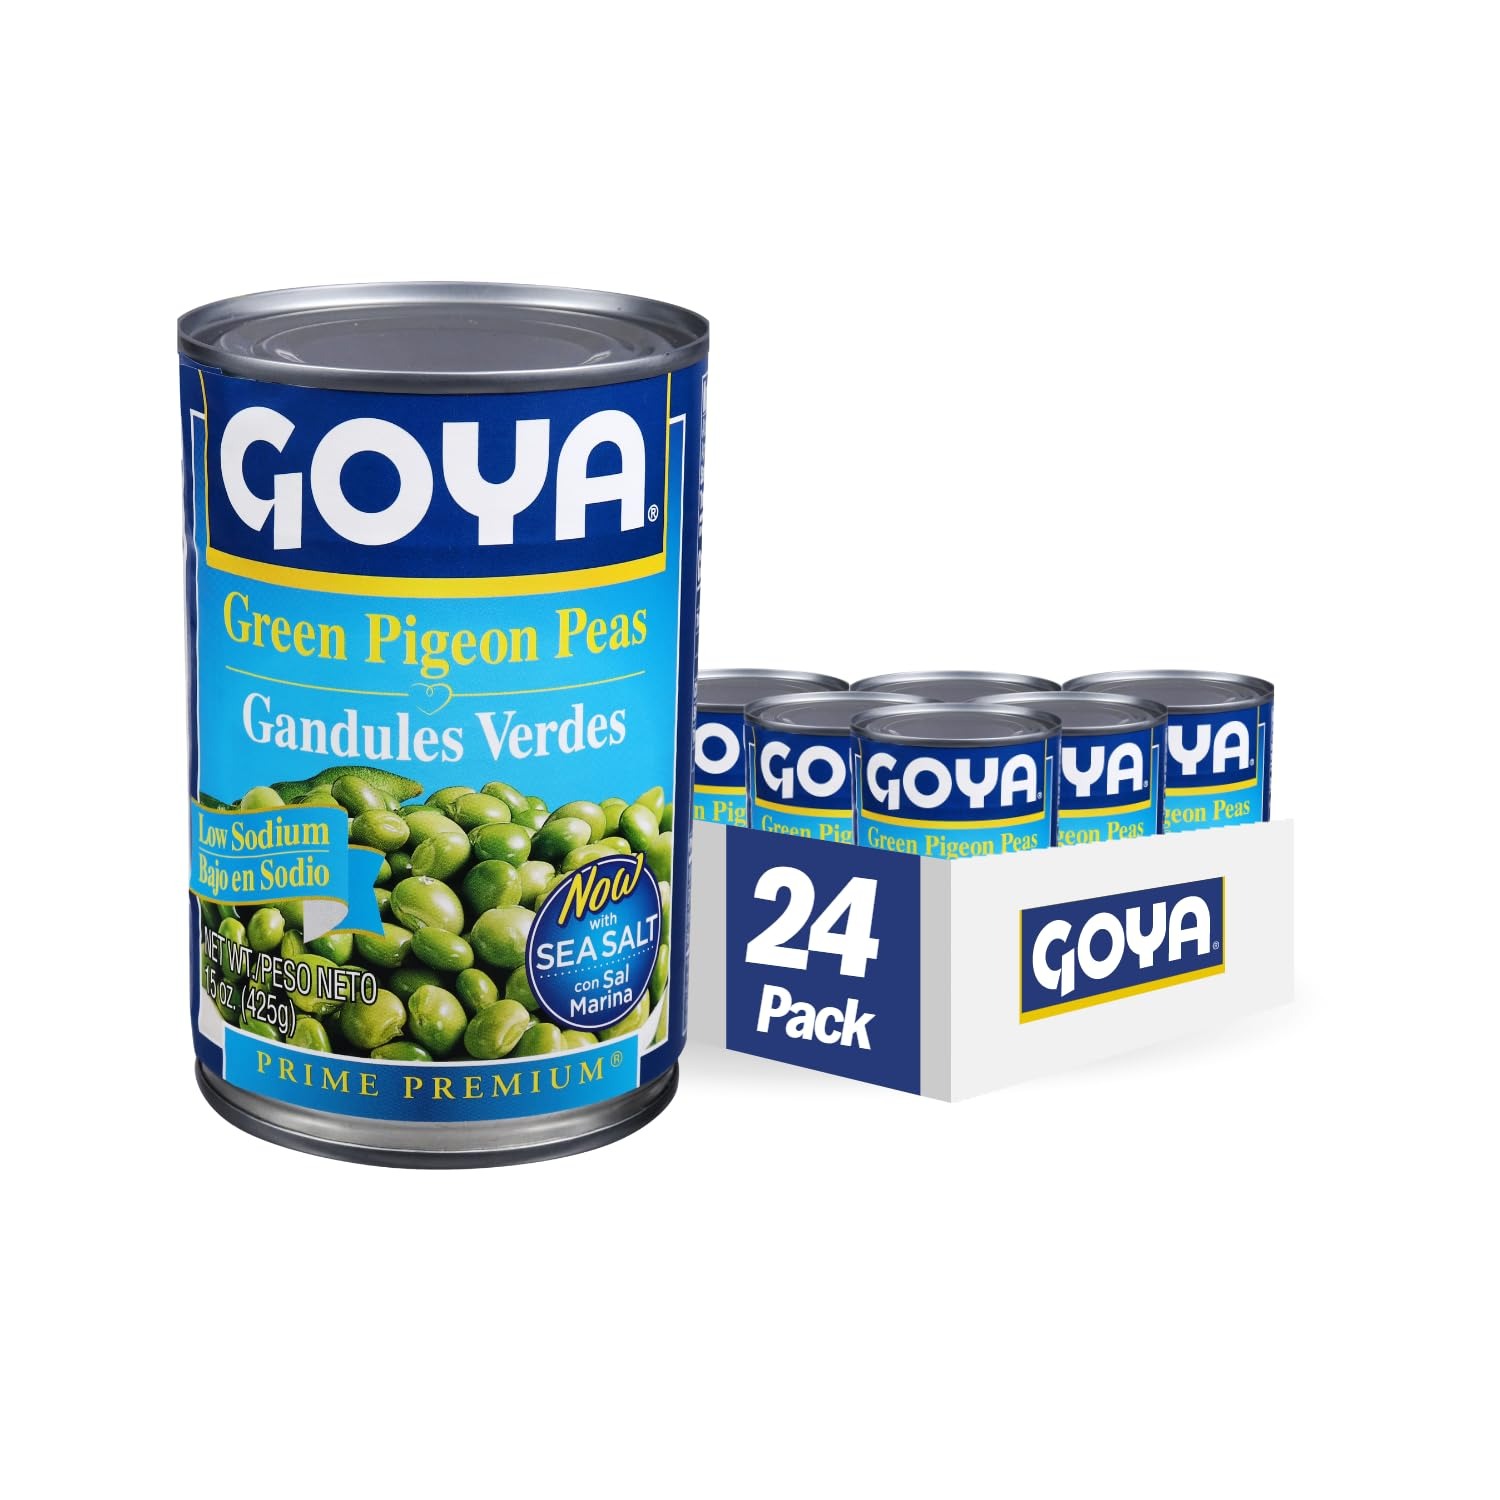
Item Name: Goya Foods Green Pigeon Peas (Gandules), Low Sodium, 15-Ounce (Pack of 24)
Bullet Point 1: RICH, FLAVORFUL & LOW SODIUM | GOYA Low Sodium Green Pigeon Peas are now seasoned with sea salt! They have a unique, nutty taste and a rich, grain-like texture. Use them for classic Caribbean dishes!
Bullet Point 2: EXCELLENT DIET COMPATIBILITY | Gluten Free, Low Sodium, Low Fat, Trans Fat Free, Saturated Fat Free, Cholesterol Free and Kosher. Good Source of Fiber. Contains Protein
Bullet Point 3: CONVENIENT | GOYA Low Sodium Gandules are a perfect fit for a busy lifestyle. Use the Easy Open Lid, then season, heat and serve. Use them to make classics like Rice and Pigeon Peas and more
Bullet Point 4: PRIME PREMIUM QUALITY | If it's Goya... it has to be good! | ¡Si es Goya... tiene que ser bueno!
Bullet Point 5: PACK OF 24: 15.0 OZ CANS | Enjoy GOYA's line of Green Pigeon Peas in single unit cans and multipacks on Amazon Fresh and Amazon Retail
Value: 360.0
Unit: Ounce

Price: 3.04